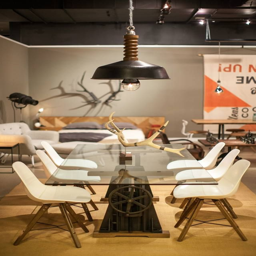
not sure about s glass table , but the size is good and its height adjustable